Mandy Moore

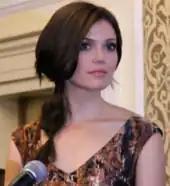
Moore at the United Nations "Roll Back Malaria" reception in September 2011

Moore advocates "giving with your head", endorsing the philosophy of effective altruism. She has worked with and publicized Population Services International, a non-profit and its subsidiary, Five & Alive, which works with health crises facing children under the age of five and their families. Moore has served as the honorary chairperson of the Leukemia & Lymphoma Society's division on awareness for youth. She was a spokesperson helping young people to be more aware of the seriousness of leukemia and lymphoma. She serves as the spokesperson for Cervical Cancer Awareness Month, held every January. In addition, increasing cervical cancer awareness, Moore collaborated with Dr. Yvonne Collins, The Gynecologic Cancer Foundation (GCF), and GlaxoSmithKline (GSK). Moore made a surprise visit to Children's Hospital Los Angeles as a part of Get Well Soon Tour.